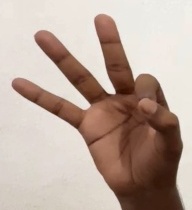
ASL sign: 9